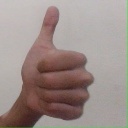
अक्षर: थ